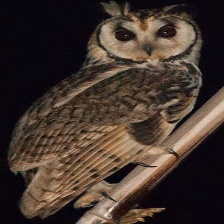
Species: STRIPED OWL
Scientific name: ASIO CLAMATOR
ImageNet parent category: great_grey_owl